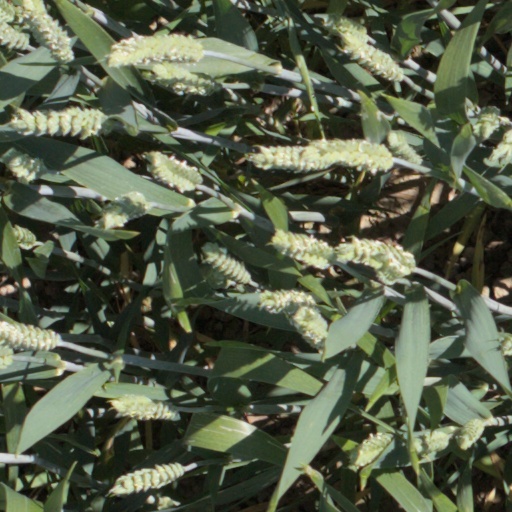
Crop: wheat